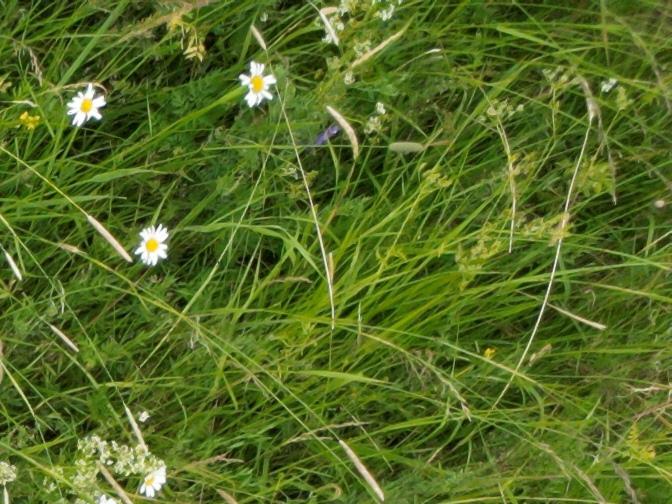
Flowers visible: yarrow flowers,  daisy flowers,  daisy flowers,  daisy flowers, yarrow flowers